Leeds International Pool

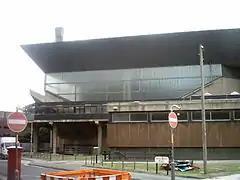
Eastern frontage of the Leeds International Pool

The Leeds International Pool often referred to as the Leeds International Baths, was a swimming facility in Leeds city centre, West Yorkshire, England. The pool was situated at the lower end of Westgate and was notable for its brutalist architecture. The pool was constructed in the 1960s and designed by architect John Poulson.